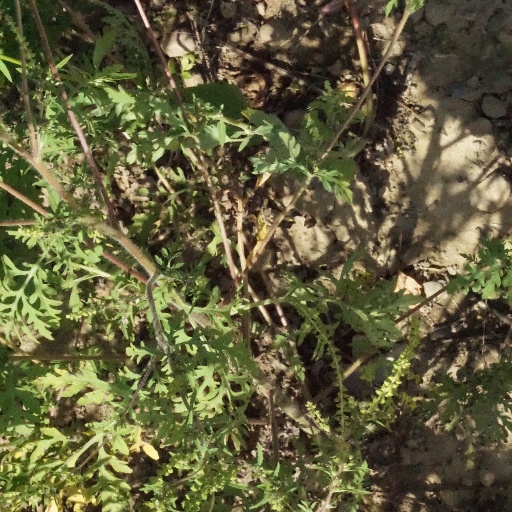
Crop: maize; corn